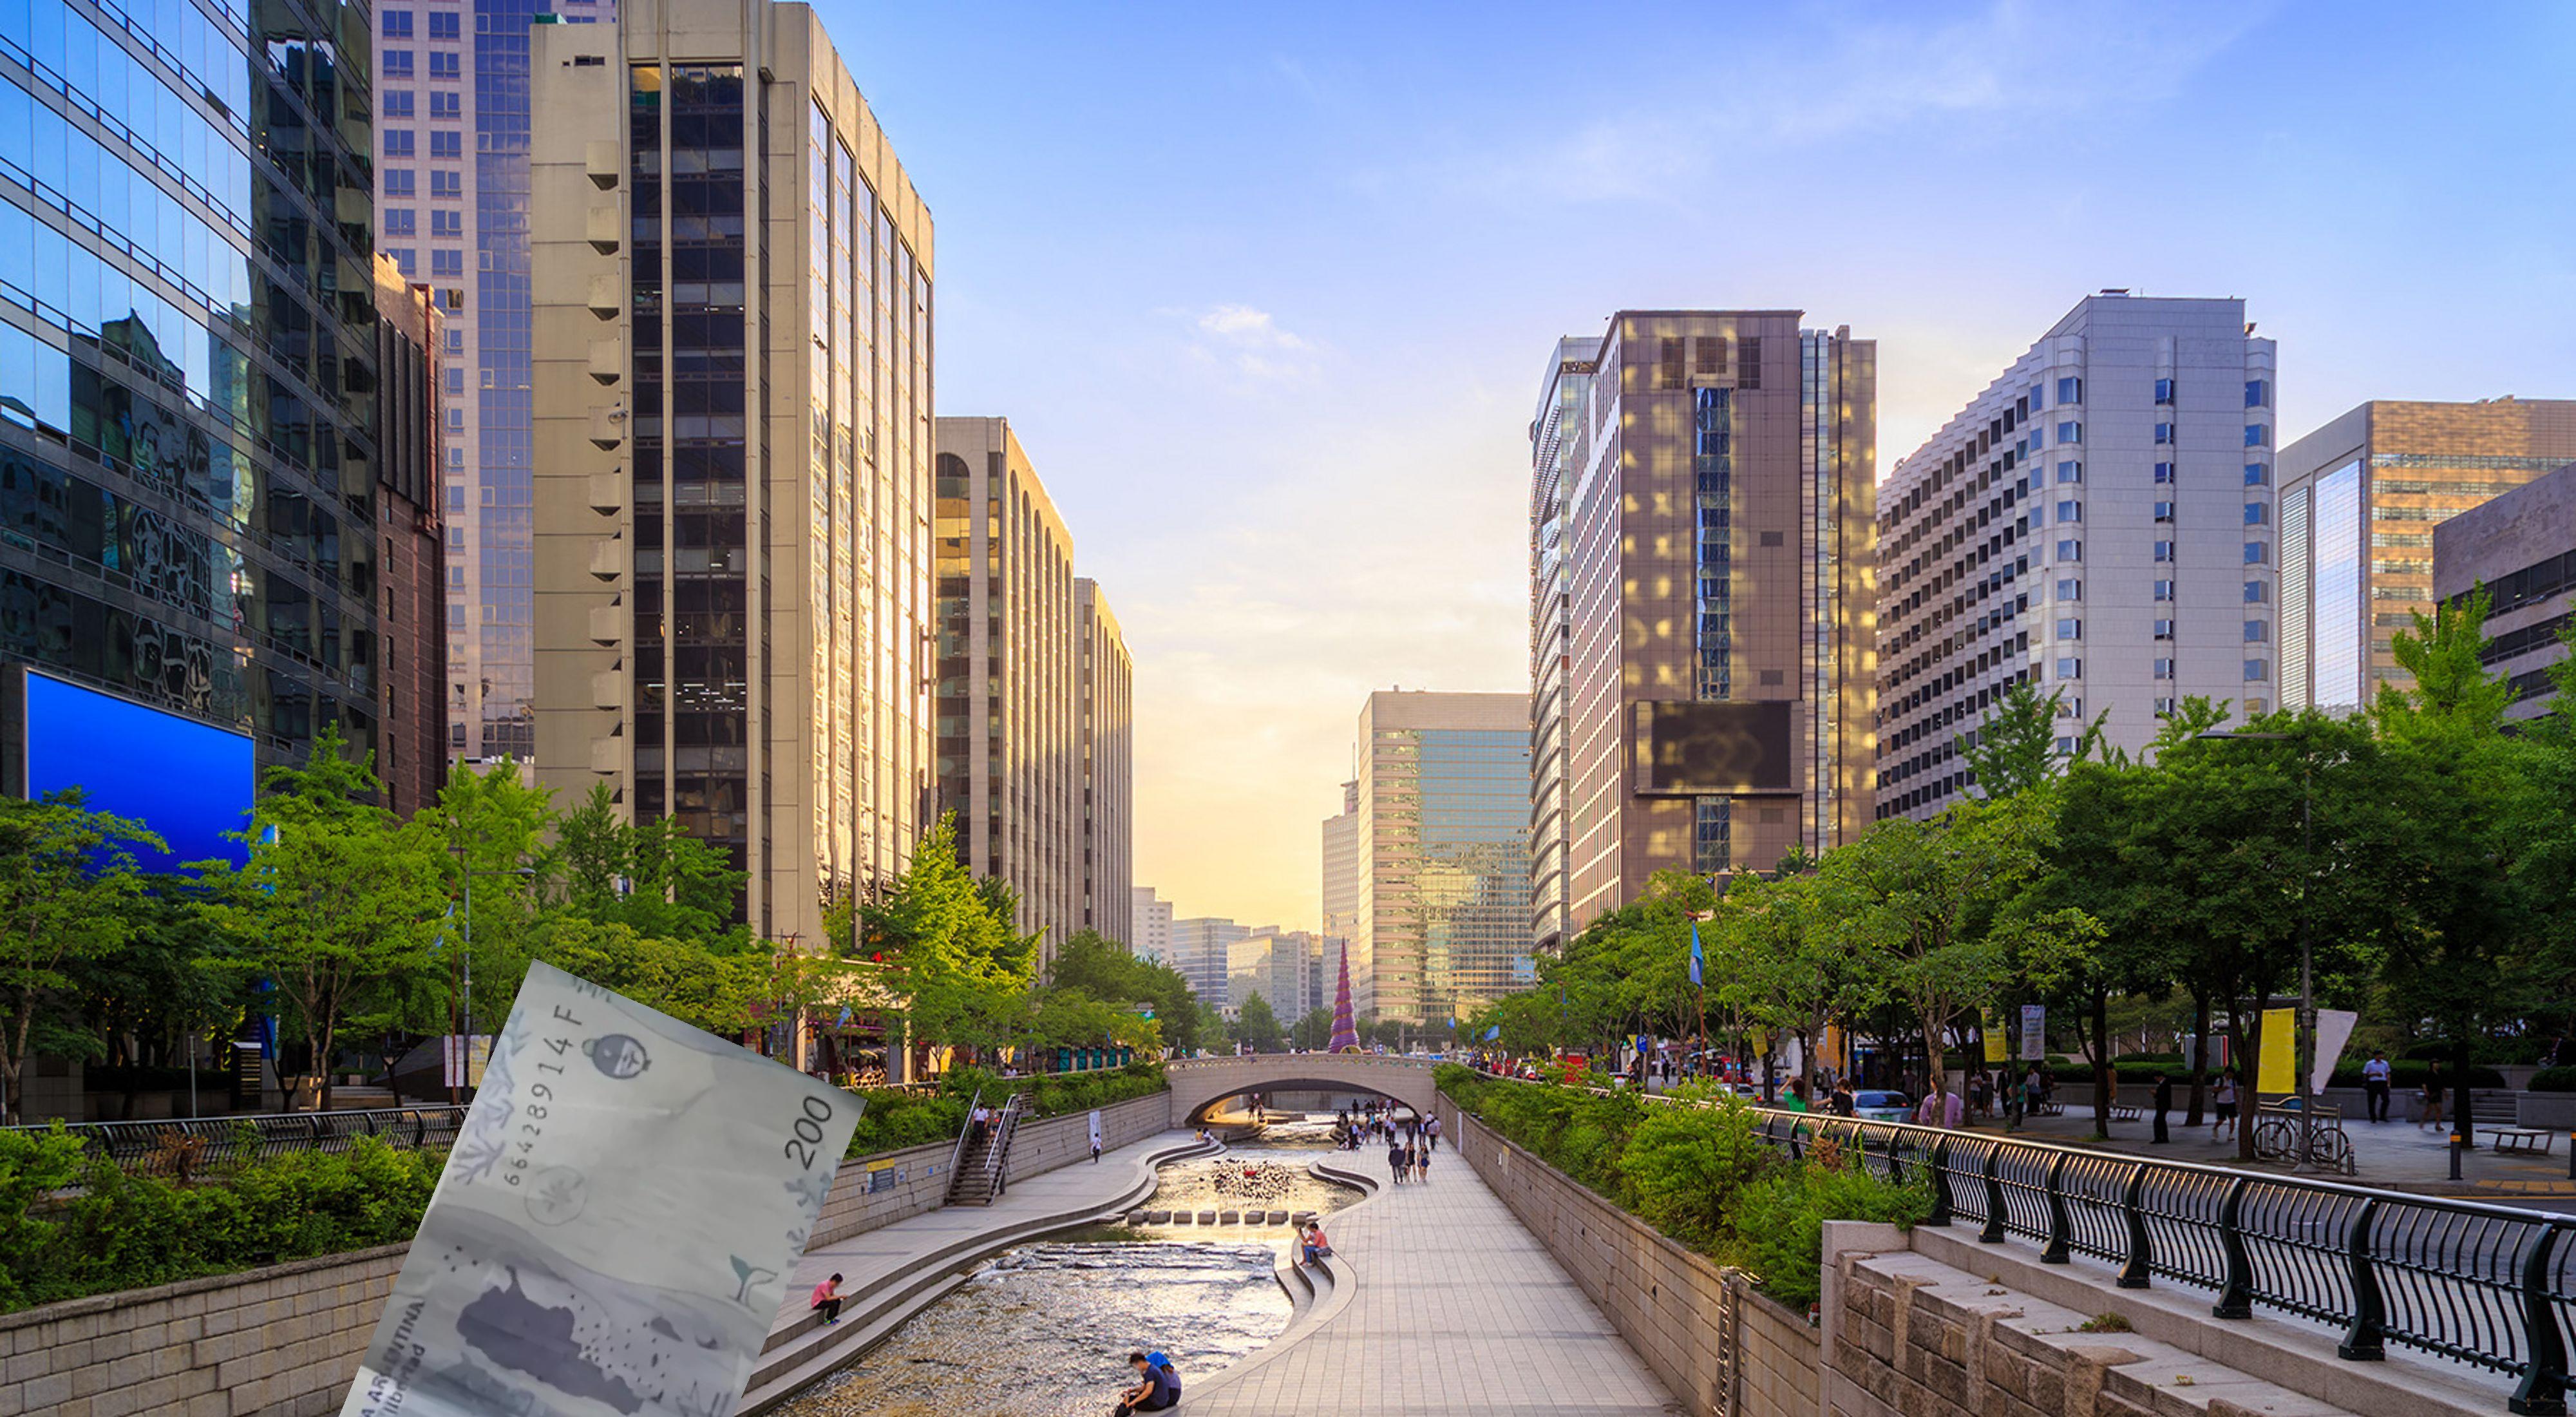
Denominación: 200